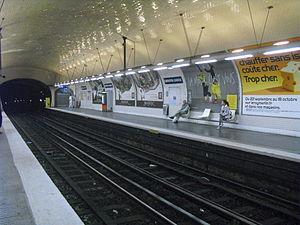
La station de métro Corentin Cariou, vue depuis le quai direction Ivry/Villejuif
Corentin Cariou est une station de la ligne 7 du métro de Paris, située dans le 19ᵉ arrondissement de Paris.
La liste des stations du métro de Paris propose un aperçu des stations actuellement en service, fermées ou autres, du métro de Paris, en France. Le métro a ouvert en 1900 et comprend 302 stations et 383 points d'arrêt, depuis le 23 mars 2013. Les stations fermées ne sont pas comptées dans le total.